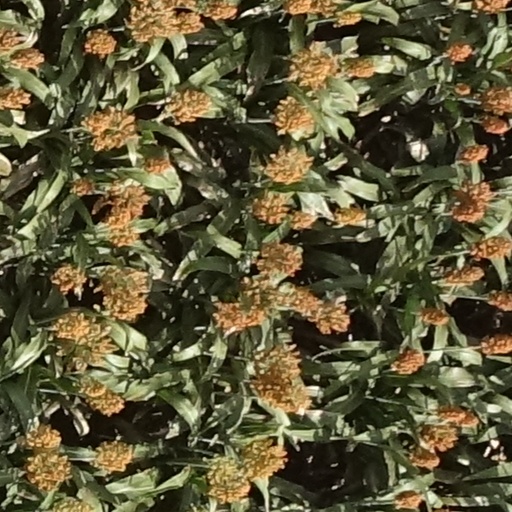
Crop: sorghum